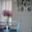
Label: table